Split, Croatia

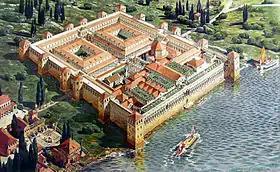
Reconstruction of the Palace of the Roman Emperor Diocletian in its original appearance upon completion in 305, by Ernest Hébrard

After the Illyrian Wars of 229 and 219 BC, the city of Salona, only a short distance from Spálathos, became the capital of the Roman Province of Dalmatia and one of the largest cities of the late empire with 60,000 people. The history of Spálathos becomes obscure for a while at this point, being overshadowed by that of nearby Salona, to which it would later become successor. The Roman Emperor Diocletian (ruled AD 284 to 305) in 293 began the construction of an opulent and heavily fortified palace fronting the sea, near his home town of Salona, selecting the site of Spálathos (or "Spalatum" in Latin). The Palace was built as a massive structure, much like a Roman military fortress. The palace and the city of Spalatum which formed its surroundings were at times inhabited by a population as large as 8,000 to 10,000 people.